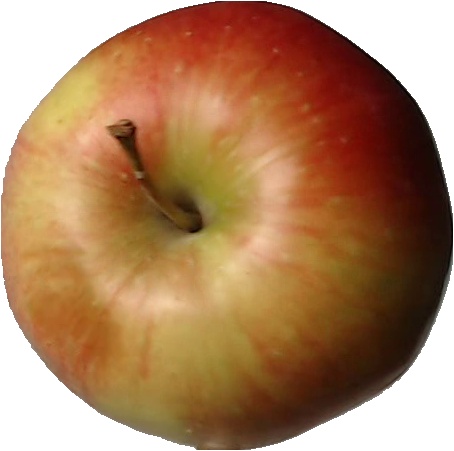
Label: apple_red_2